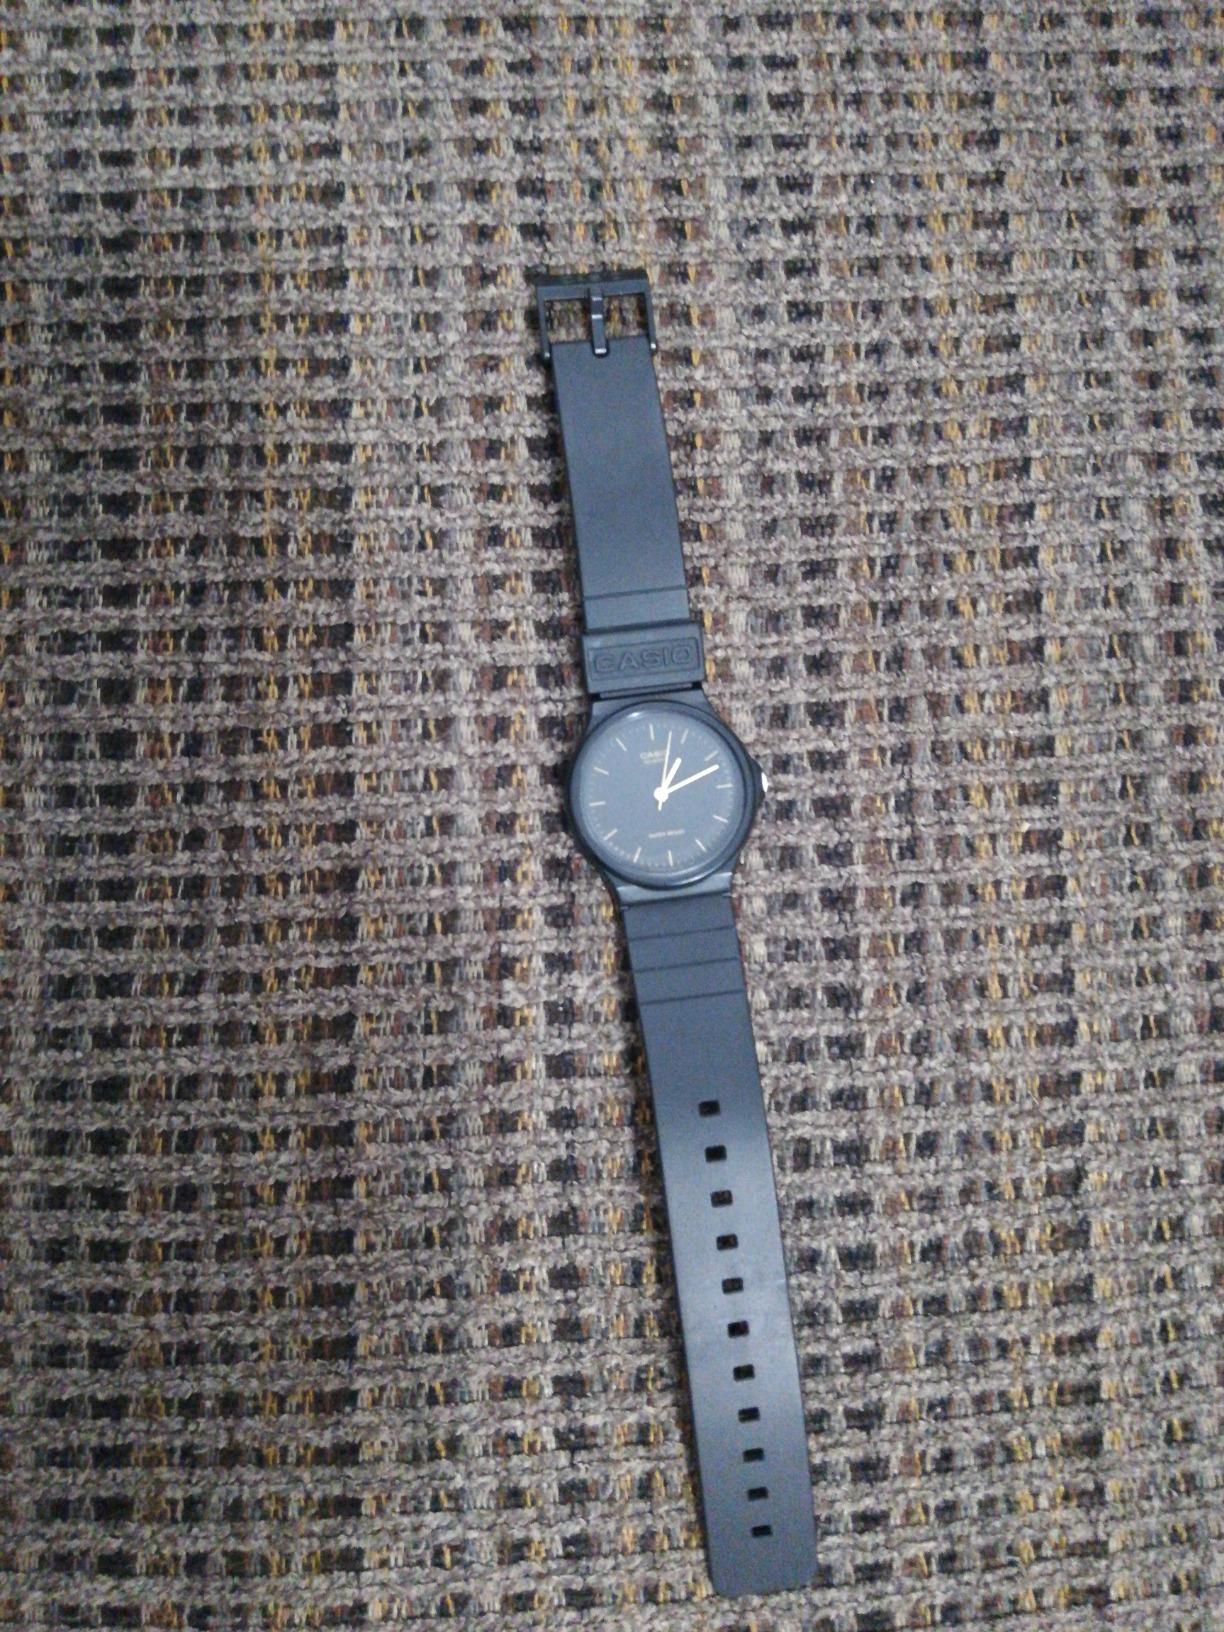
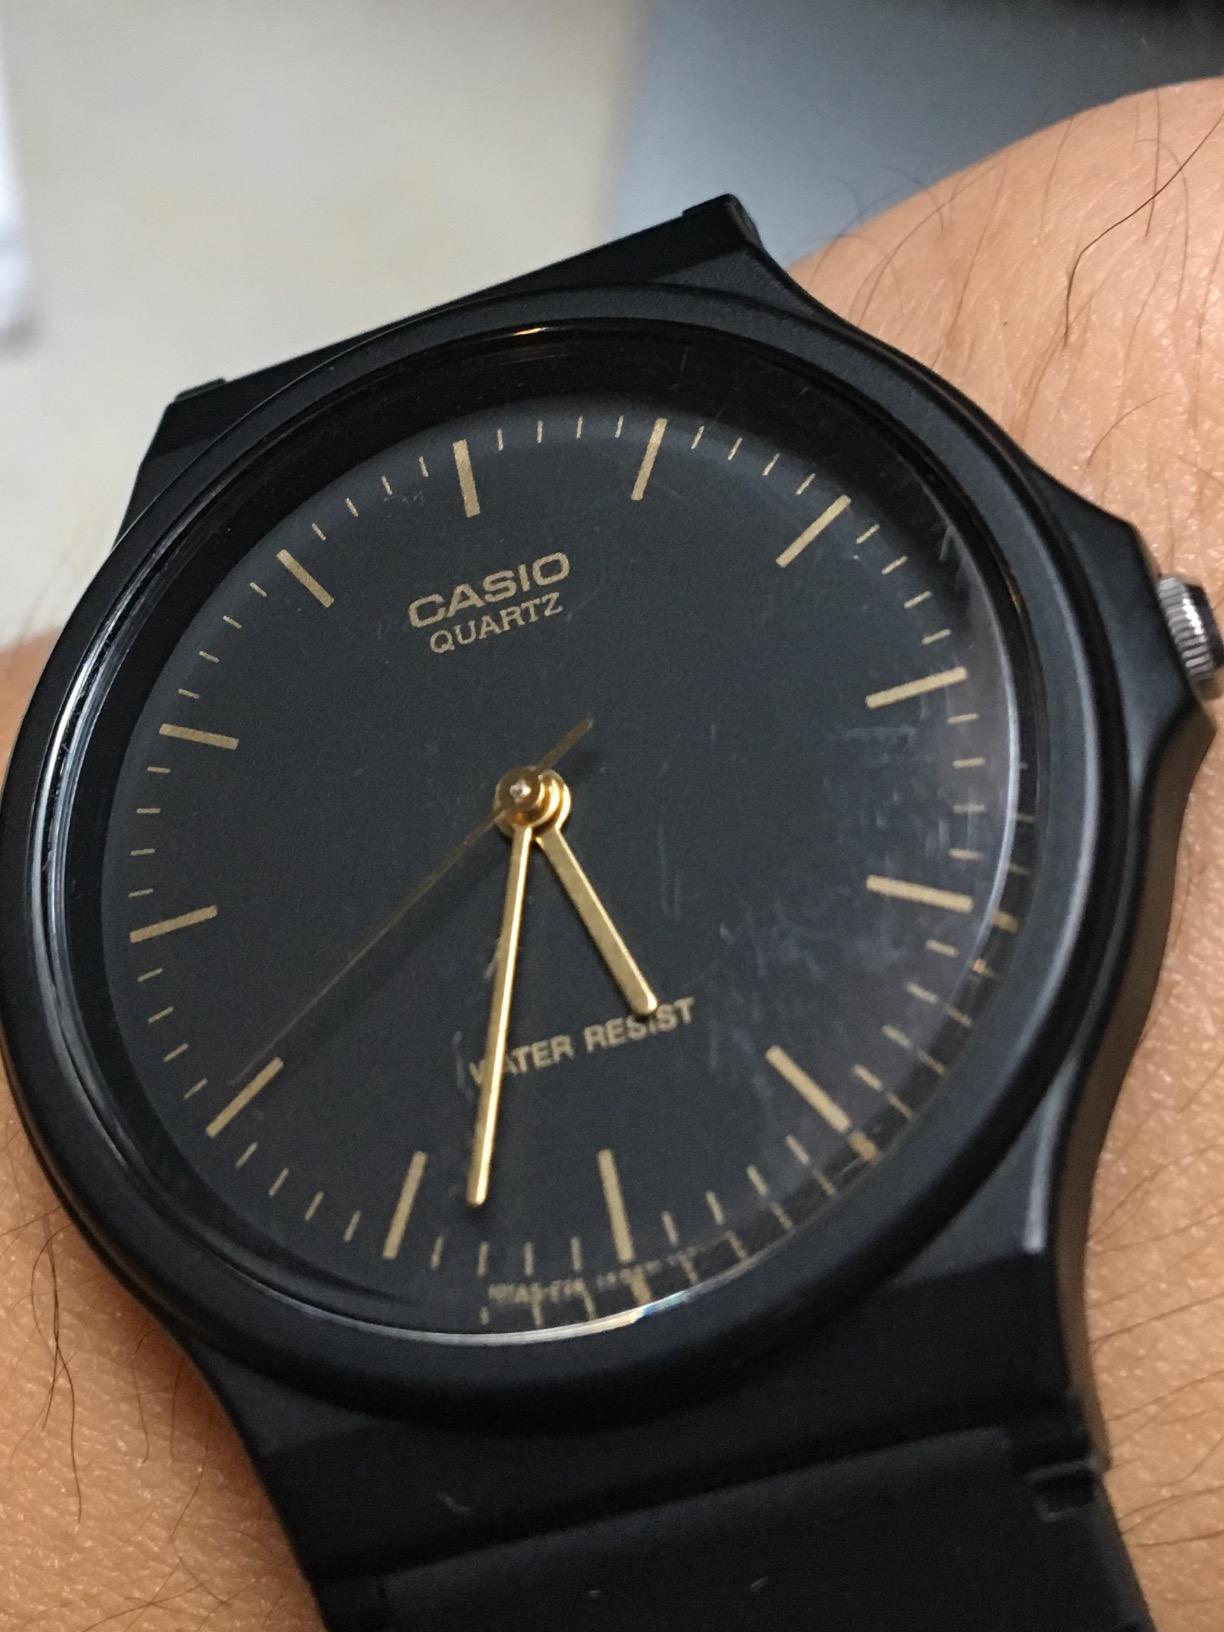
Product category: accessories_watch
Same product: yes